Kamaladdin Heydarov

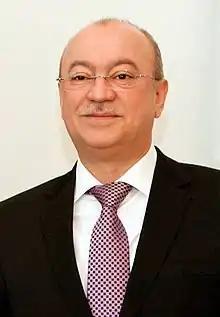
Heydarov in 2011

Kamaladdin Heydarov Fattah oglu (born 15 July 1961) is an Azerbaijani politician and businessperson, serving as the Minister of Emergency Situations.